Milton, Vale of White Horse

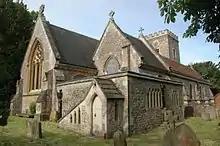
St Blaise's parish church

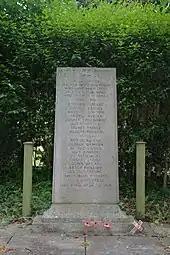
War memorial in High St

The Church of England parish church is dedicated to Saint Blaise as he is the patron saint of the wool trade, which was a major part of Milton's medieval economy. The church seems to have been built in the 14th century but only the porch, the lower part of the bell tower and part of the nave including the west window survive from this time. The upper part of the tower was rebuilt in the 18th century and the nave, chancel and four-bay north aisle were rebuilt by the Gothic Revival architect Henry Woodyer in 1849–51. Under the chancel arch is the Barrett family vault, in which the Roman Catholic bishop Richard Challoner (1691–1781) was buried until 1946 when his remains were translated to Westminster Cathedral. The church is a Grade II* listed building.